Urvashi Butalia

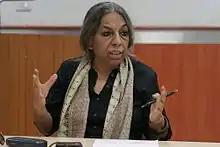
Urvashi Butalia in October 2016

Butalia started her career working with Oxford University Press in Delhi. She worked for a year at their Oxford headquarters, before moving briefly to London-based Zed Books as an editor in 1982. She then returned to India and, along with Ritu Menon, set up a feminist publishing house, Kali for Women, in 1984.